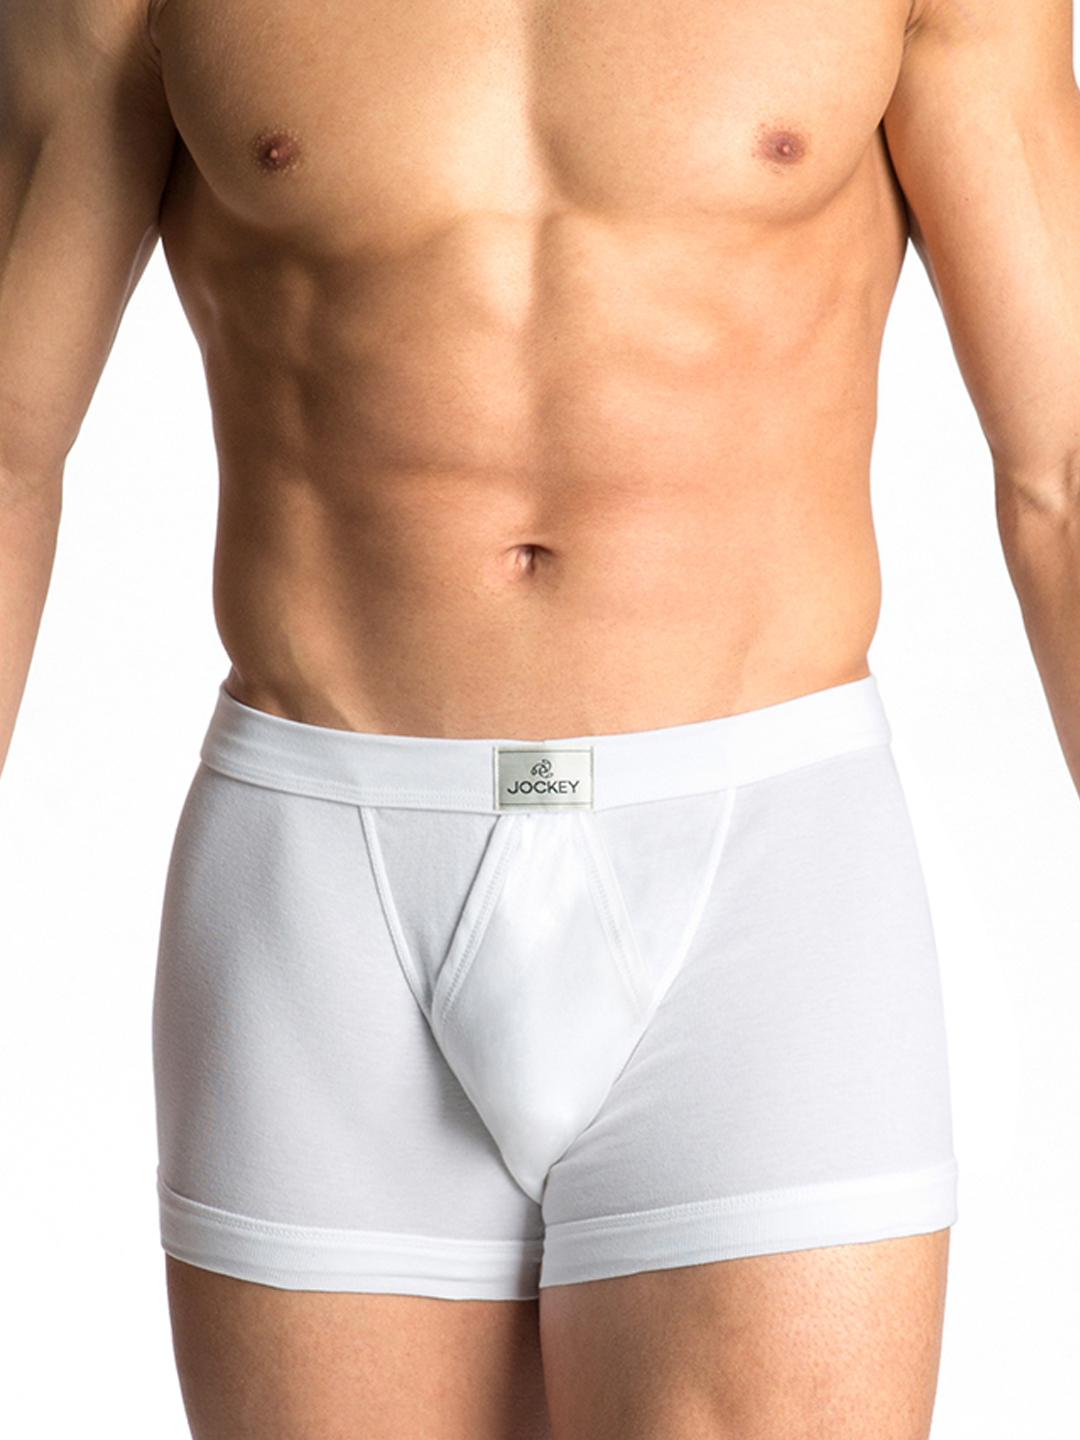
Jockey GOLDEDN Men White Trunks 4013
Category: Apparel / Innerwear / Trunk
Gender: Men
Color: White
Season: Summer 2016
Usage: Casual